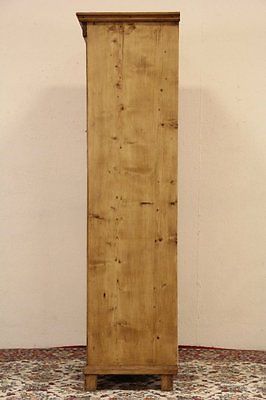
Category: cabinet